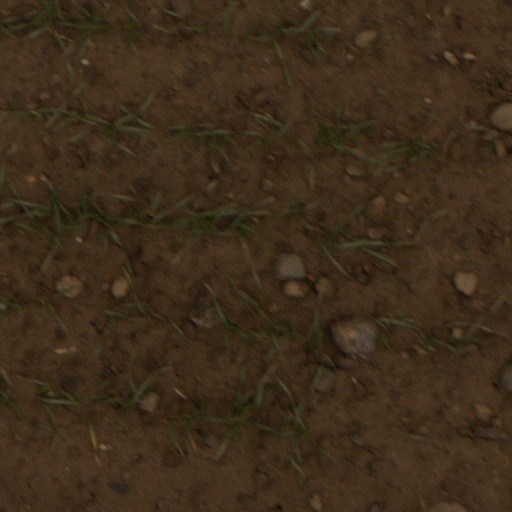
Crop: wheat